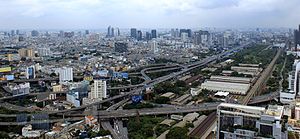
Thailand / Økonomi / Infrastruktur / Vejnet og køretøjer
Knudepunkt på Bangkoks hovedvejsnet. Her krydses de 'svævende' motorveje der forbinder centrum med lufthavnene Don Mueng og Suvarnabhumi. Jernbanelinjen til højre er Express-højbanen til Suvarnabhumi-lufthavnen (2015).
Thailand, officielt Kongeriget Thailand, tidligere kaldet Siam, er et kongerige i Sydøstasien. Det grænser til Myanmar, Laos, Cambodja og strækker sig også ned ad Malaccahalvøen til Malaysia. Medlem af ASEAN.